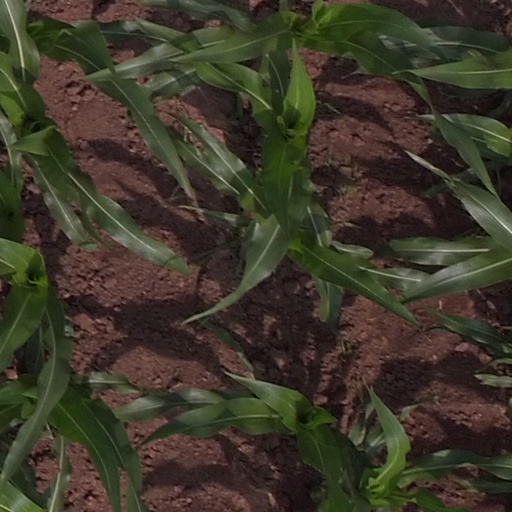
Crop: maize; corn